Metro Pictures

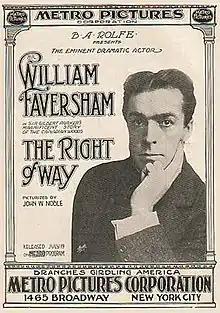
Advertisement for "The Right of Way" (1915) with William Faversham

Metro Pictures was founded as a film distribution company in February 1915 by a number of "exchange men" (exchanges were distribution centers run by Hollywood studios that rented films to movie houses) with Richard A. Rowland as president, George Grombacher as vice-president and Louis B. Mayer as secretary. Grombacher owned exchanges in Portland and Seattle. Rowland and Metro's 2nd vice president James B. Clark were from the Roland & Clark company based in Pittsburgh. Metro was capitalized with $300,000 in cash and founded for the purpose of controlling movie productions for the exchanges. Rowland had been an investor in Alco Films which was a distribution company for a coalition of production companies. Mayer convinced Rowland to set up Metro to replace Alco to avoid being picked up by Paramount, Mutual Film, or Universal. Metro had Rolfe Photoplays, Inc. and Popular Plays and Players moving over from Alco to Metro. Additional production companies working with Metro were Columbia (1915–1917) [not the current Columbia], subsequently CBC Sales until 1918), Quality Picture Corporation, and Dyreda. Mayer left to form his own production unit in 1918.